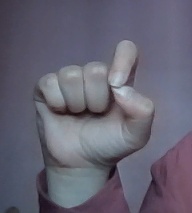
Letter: fa